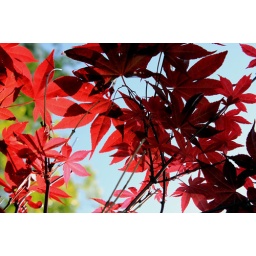
Our Maple tree against the blue sky. The colors are fantastic.